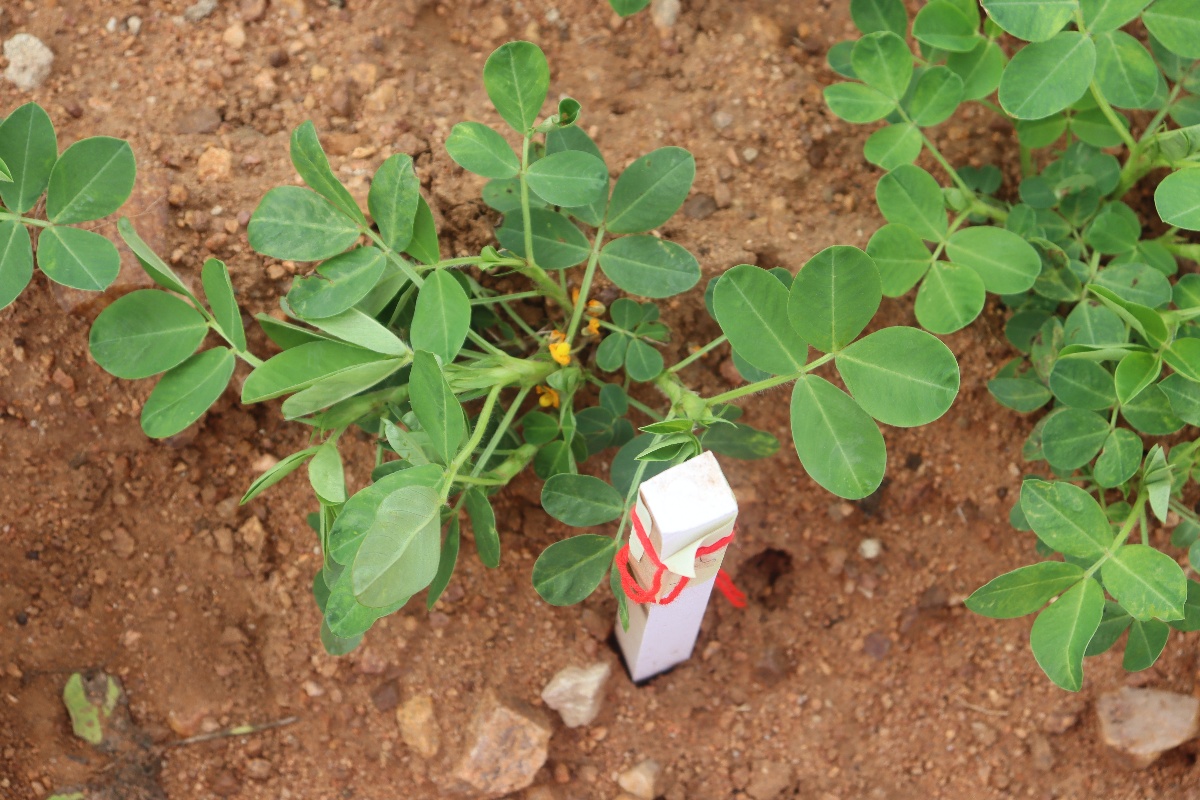
Label: healthy leaf